Pigeon Forge, Tennessee

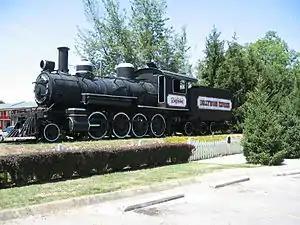
The "Dollywood Express" at Dollywood

Although the commercial boom in Pigeon Forge vastly increased the town's revenue, it had several undesirable effects. As land value increased, many farmers could no longer afford the accompanying high property taxes and were forced to sell their land. The high cost of living in Pigeon Forge is difficult to offset with the low wage jobs that often accompany the tourist industry.